Odell Beckham Jr.

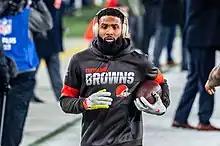
Beckham in 2019

On August 27, 2018, Beckham signed a five-year, $95 million contract extension with the Giants with $41 million fully guaranteed with a total of $65 million in guarantees. In his first game back from injury, he recorded 11 receptions for 111 yards in the season-opening 20–15 loss to the Jacksonville Jaguars. After the Week 3 27–22 win over the Houston Texans, Beckham surpassed Lionel Taylor (319) for the most receptions by a player through his first 50 career games with 337 catches (he would be passed by Michael Thomas in 2019). During Week 5 against the Panthers, Beckham threw a pass to rookie Saquon Barkley that went for a 57-yard touchdown. In addition, Beckham finished with eight receptions for 131 receiving yards as the Giants lost 31–33. He became the first player since David Patten in 2001 and only the fourth since 1950 to record a passing touchdown of at least 50 yards while having at least 100 receiving yards in the same game. In Week 7, on "Monday Night Football", he had eight receptions for 143 yards and a touchdown in the 23–20 loss to the Falcons. He followed that up with eight receptions for 136 yards in a 20–13 loss to the Redskins. In Week 10 against the 49ers, Beckham had four catches for 73 yards and two touchdowns in the 27–23 win. In Week 13 against the Chicago Bears, Beckham had three catches for 35 yards and a touchdown. He also threw a 49-yard touchdown pass to Russell Shepard in the 30–27 win. He became the first non-quarterback with multiple passing touchdowns in a season since Antwaan Randle El in 2010. In addition, he became the first player to record multiple games with a touchdown pass and a receiving touchdown in a single season since Eddie Kaw and Benny Boynton accomplished the feat for the 1924 Buffalo Bisons. Beckham was inactive for the final four games of the season due to a quad injury. He finished the season with 77 receptions, 1,052 yards, six touchdowns, and threw two passes for touchdowns. He was ranked 23rd by his fellow players on the NFL Top 100 Players of 2019.